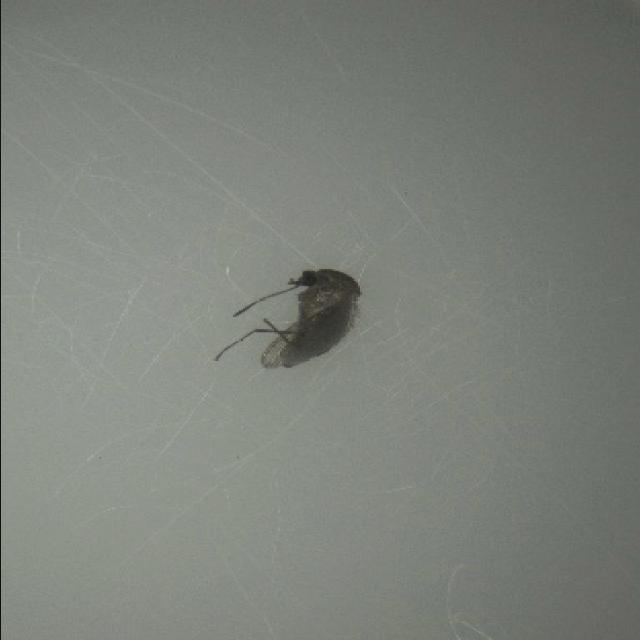
Species: culex_tritaeniorhynchus